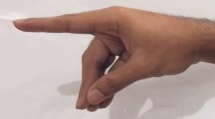
ASL sign: P